Describe the emotion expressed in this image:  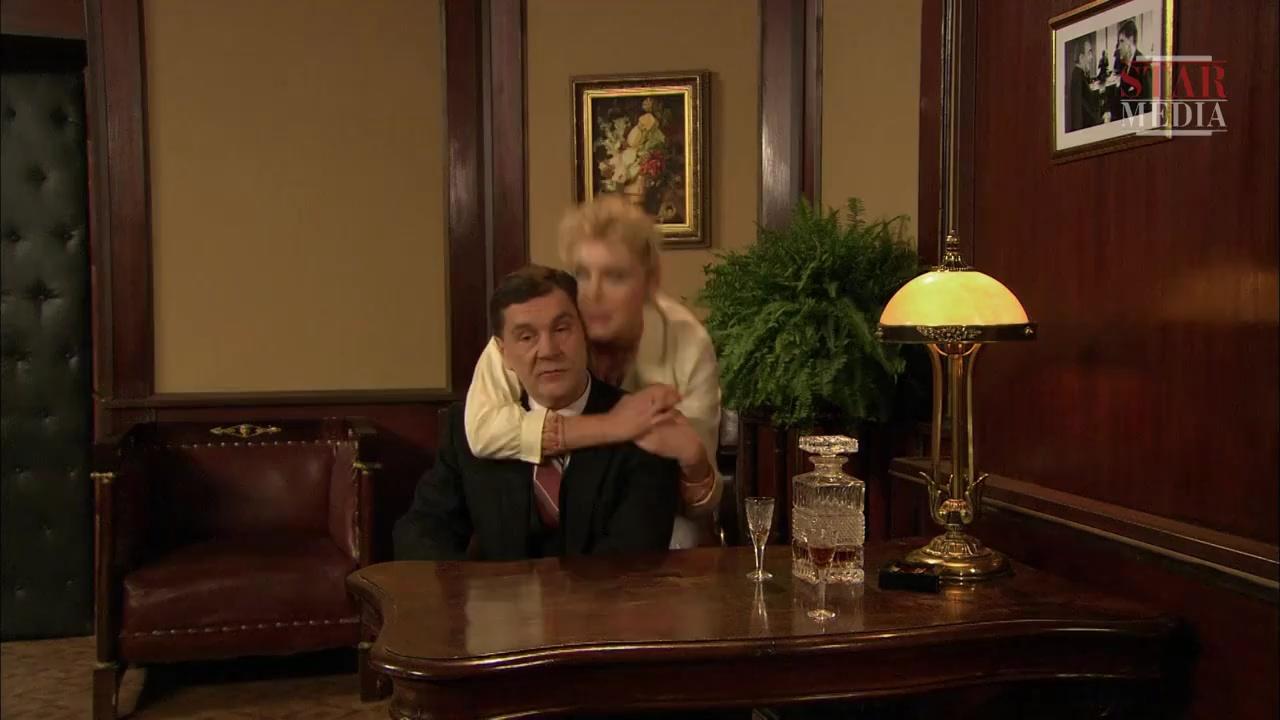
This person displays Suffering, valence and arousal with high intensity.